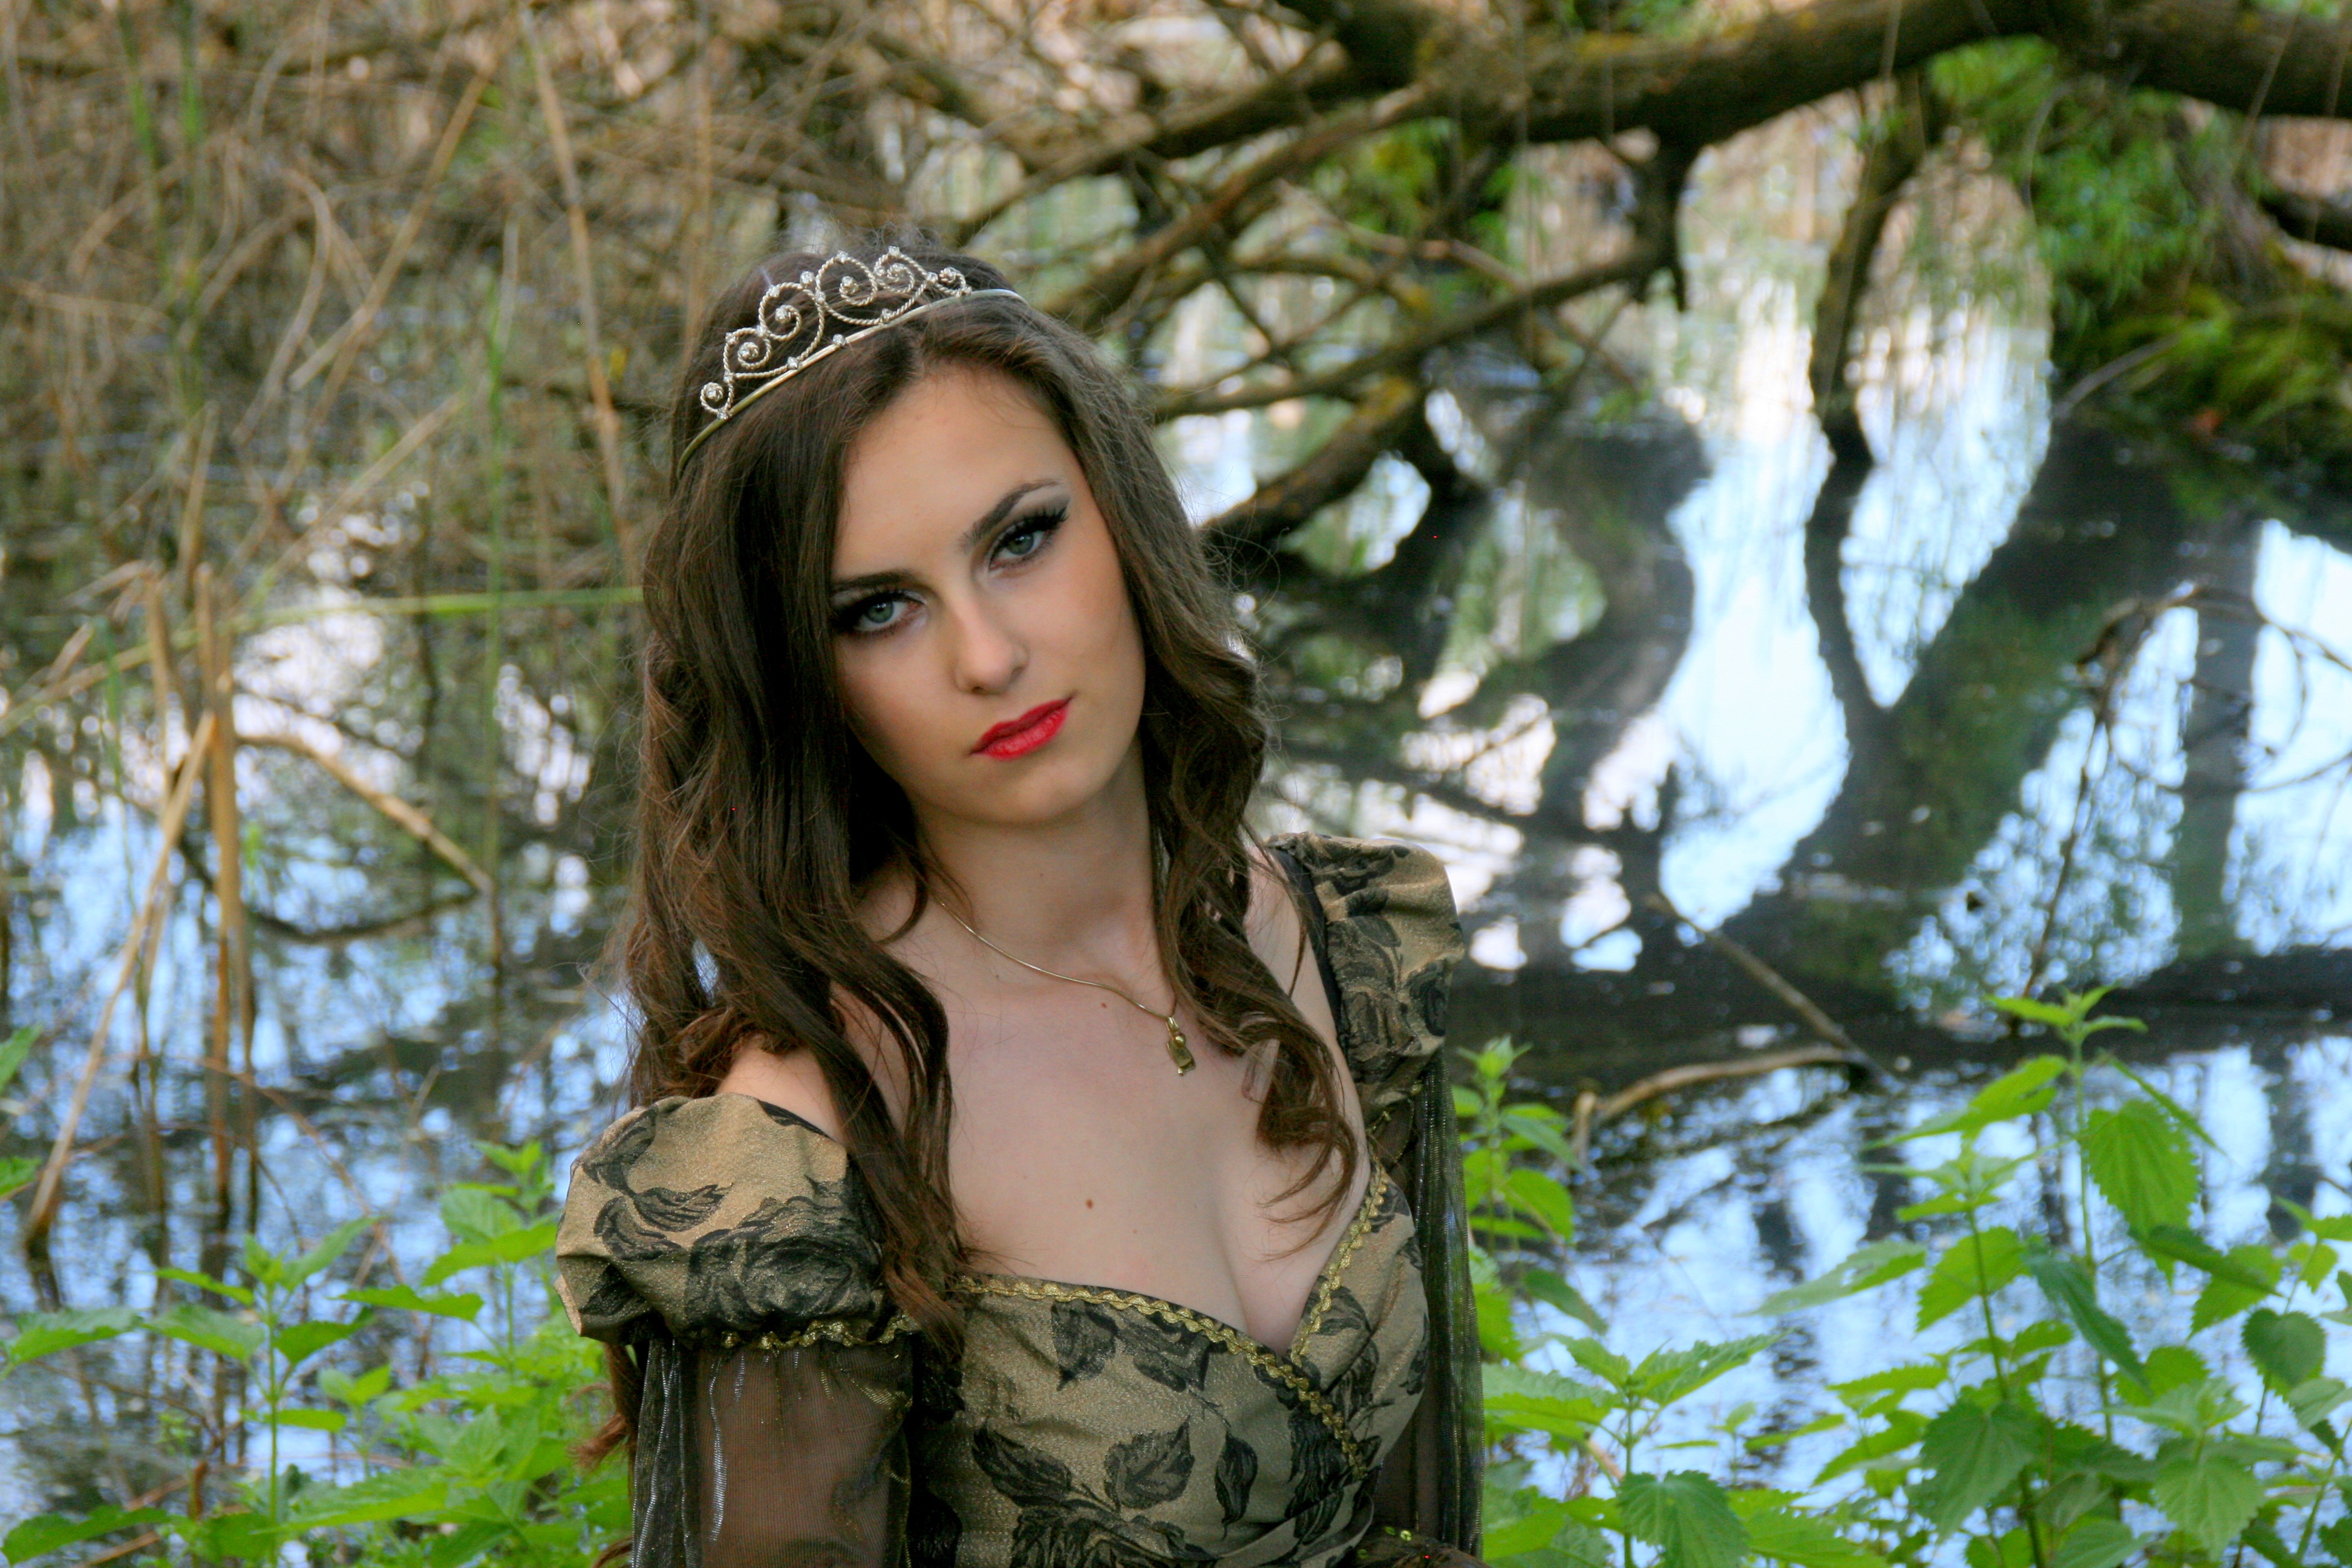
tree, forest, person, girl, woman, hair, photography, sunlight, flower, lake, portrait, model, spring, green, jungle, autumn, fashion, lady, hairstyle, wreath, long hair, dress, photograph, beauty, story, princess, woodland, habitat, photo shoot, brown hair, portrait photography, natural environment, art model